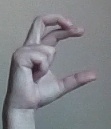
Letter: thal